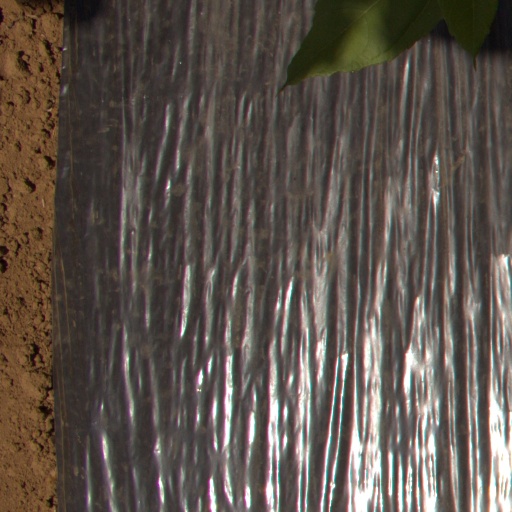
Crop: Jerusalem artichoke